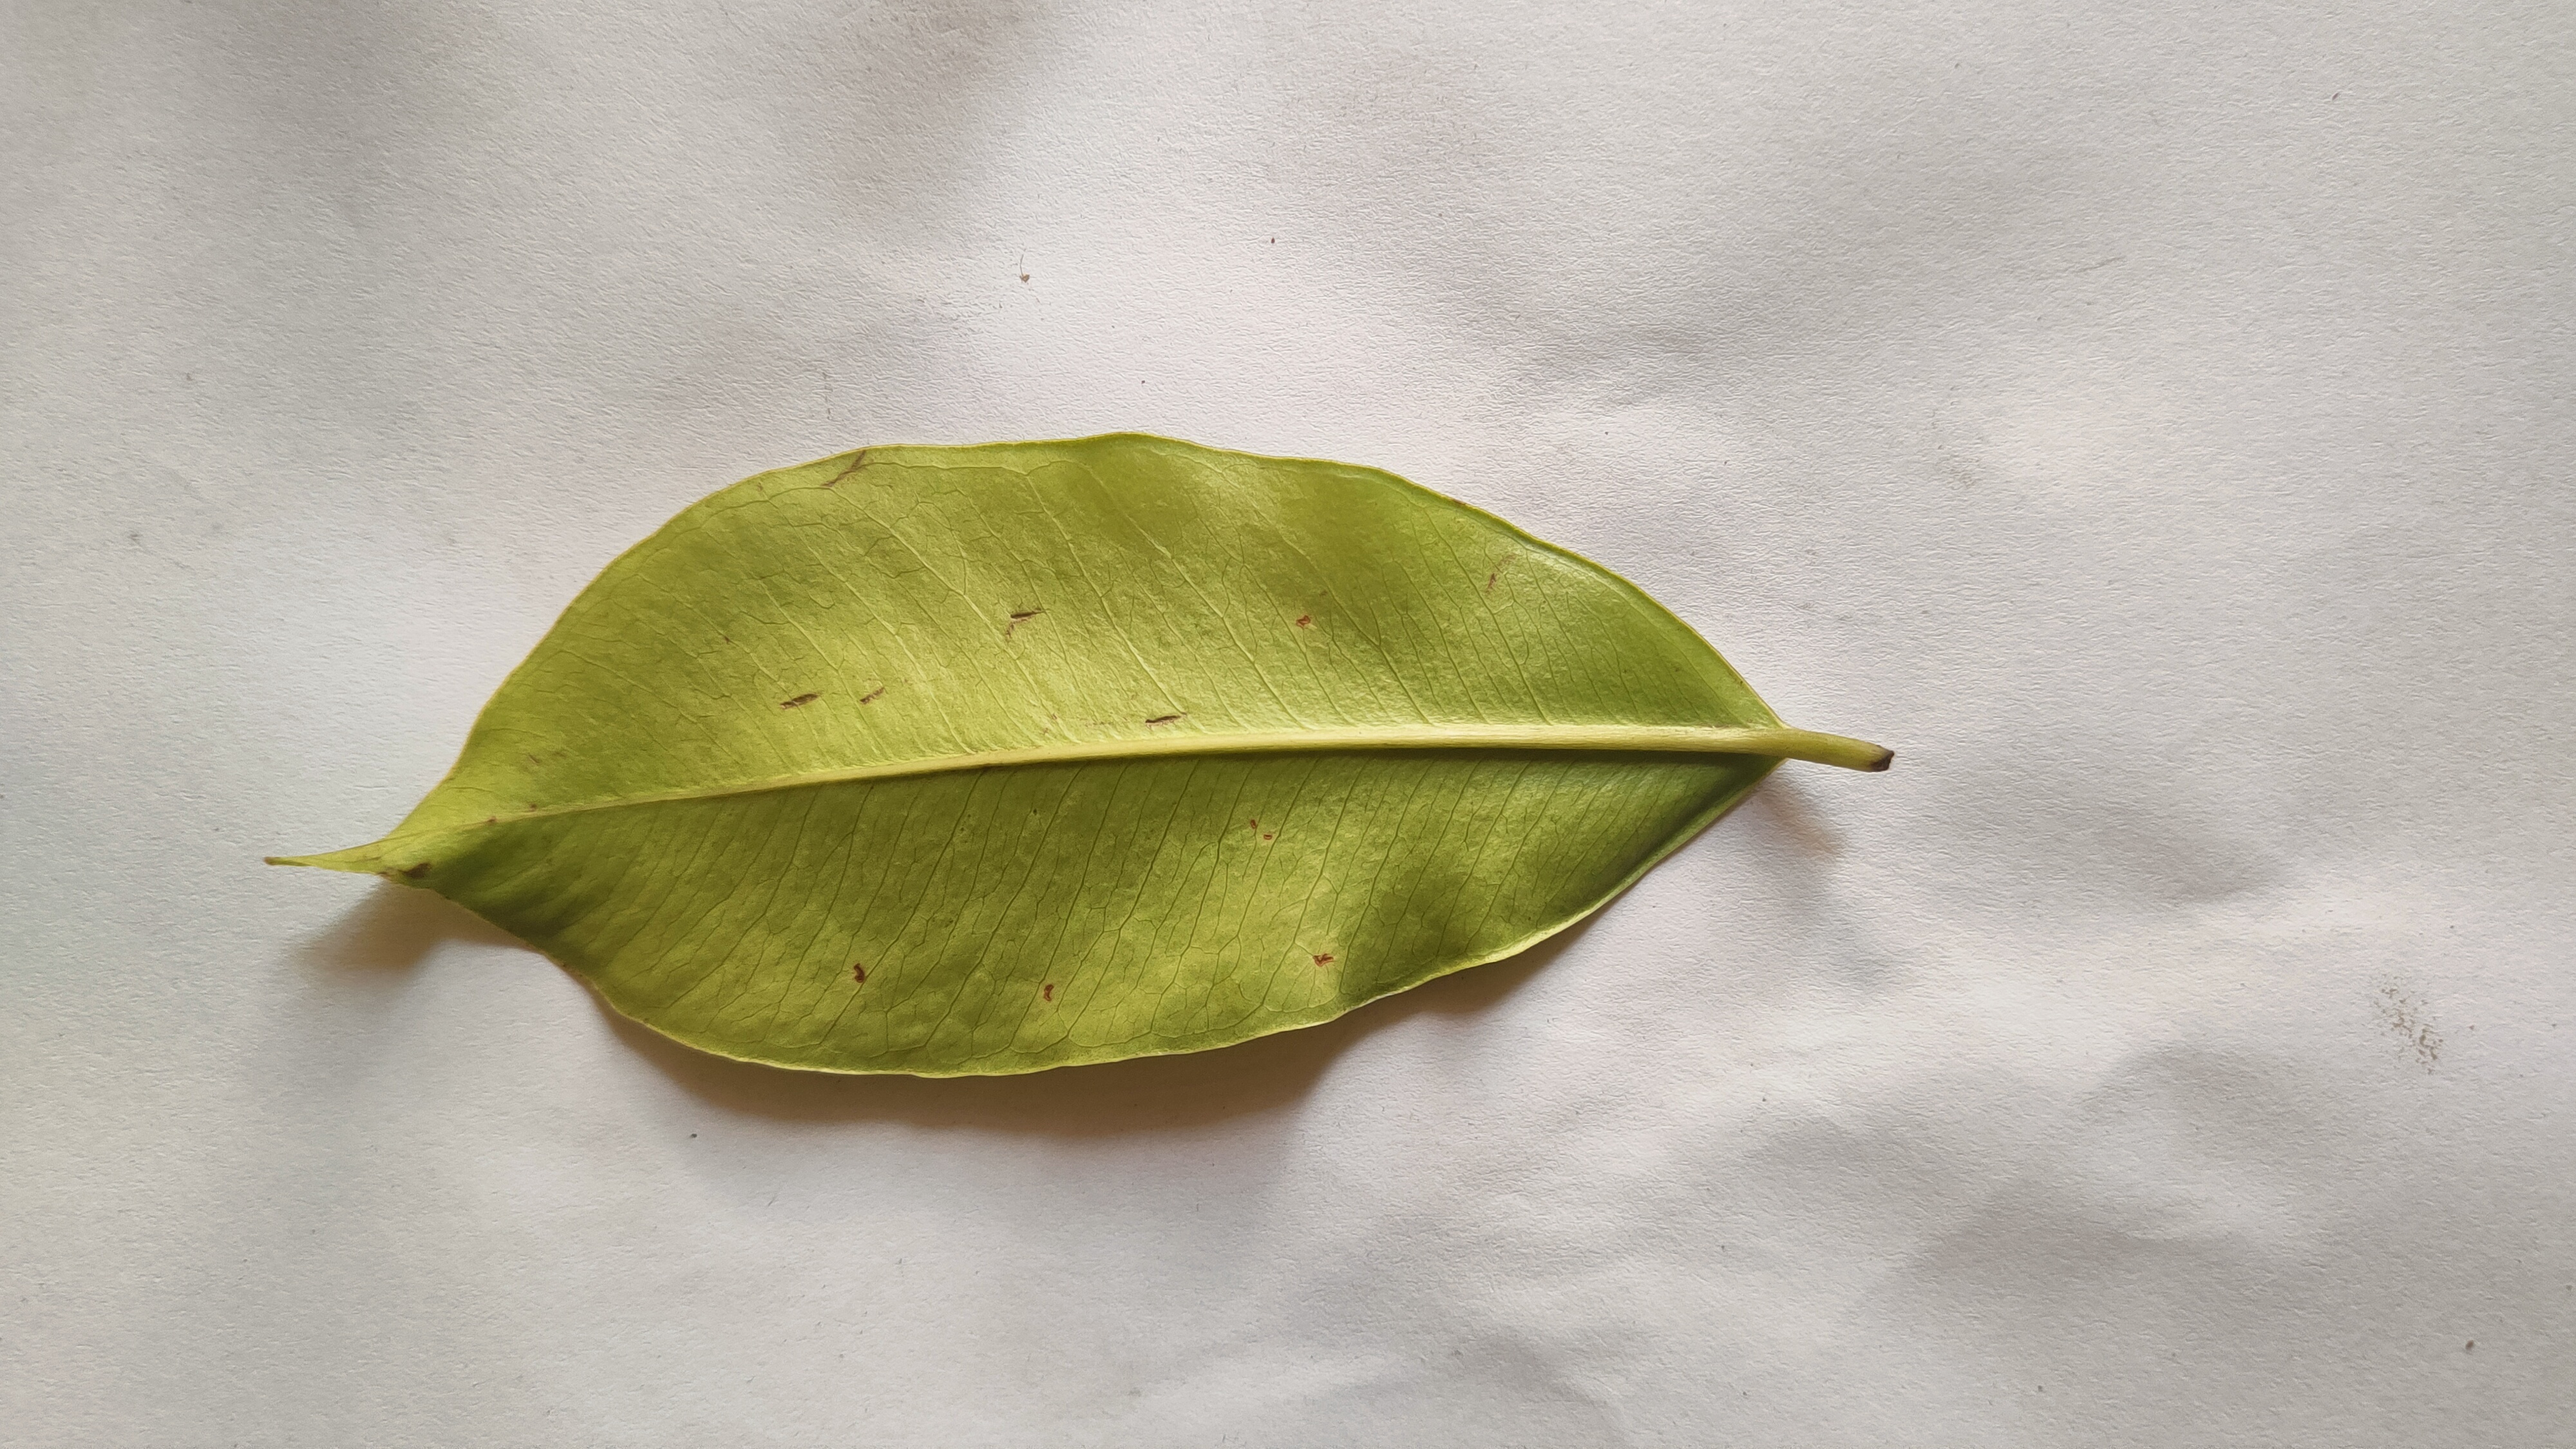
Leaf variety: Black plum